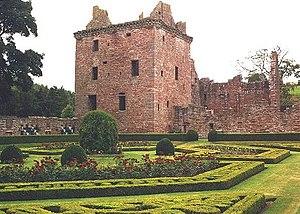
Cette liste recense les principaux châteaux du council area d'Angus en Écosse.
Le château d'Edzell date du XVIᵉ siècle, son jardin clos du XVIIᵉ. Il se situe près du village d'Edzell à environ 5 km au nord de Brechin dans le "Council Areas" d'Angus en Écosse. La construction du château a commencé aux alentours de 1520 par David Lindsay, 9ᵉ comte de Crawford, et agrandi par son fils, Sir David Lindsay, seigneur d'Edzell, qui a également aménagé le jardin en 1604. Le château a connu peu d'actions militaires. Il a été conçu, construit et utilisé plus comme une maison de campagne que comme une structure défensive. Il a été brièvement occupé par les troupes anglaises lors de l'invasion de l'Écosse en 1651 par Olivier Cromwell. En 1715 il est vendu par la famille Lindsay, et finalement se retrouve dans les titres du comte de Dalhousie. Il a été légué à l'état dans les années 1930, Il est maintenant géré par Historic Scotland et ouvert au public. Le château est constitué d'une maison-tour et ses dépendances, construites autour d'une cour. Accolé à la tour se trouve un jardin clos unique en Écosse.
L'ordre des francs-jardiniers, aujourd'hui presque disparu, est une société amicale fondée en Écosse au milieu du XVIIᵉ siècle et qui s'est par la suite étendue en Angleterre et en Irlande. Comme de nombreuses autres sociétés amicales de l'époque, son objet principal fut à la fin du XVIIᵉ siècle et durant tout le XVIIIᵉ siècle le partage de connaissances — voire de secrets — liés au métier, ainsi que l'entraide mutuelle. Au XIXᵉ siècle, ses activités d'assurance mutuelle devinrent prépondérantes. À la fin du XXᵉ siècle, elle s'est presque entièrement éteinte. Bien que les francs-jardiniers soient toujours restés indépendants de la franc-maçonnerie, ces deux ordres présentent d'importantes similitudes en ce qui concerne leur organisation et leur développement.